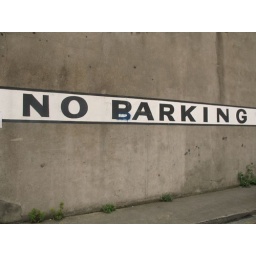
Another altered &amp;quot;No Parking&amp;quot; sign in Dublin's fruit market.